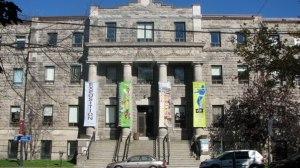
Ancien palais de justice de Saint-Jérôme
Cette liste recense les biens du patrimoine immobilier des Laurentides inscrits au répertoire du patrimoine culturel du Québec. Cette liste est divisées par municipalité régionale de comté géographique.
Saint-Jérôme est une ville canadienne du Québec, chef-lieu de la MRC de La Rivière-du-Nord, dans la région des Laurentides. Elle a été créée en 2002 à la suite de la fusion des villes de Bellefeuille, Lafontaine, Saint-Antoine et de l'ancienne ville de Saint-Jérôme.
Cet article recense les lieux patrimoniaux des Laurentides inscrit au répertoire des lieux patrimoniaux du Canada, qu'ils soient de niveau provincial, fédéral ou municipal.
Le Musée d'art contemporain des Laurentides est un musée québécois consacré à l'art contemporain. Le musée occupe des locaux dans l’ancien palais de justice de la ville de Saint-Jérôme, soit l’un des bâtiments patrimoniaux jouxtant le parc Labelle.